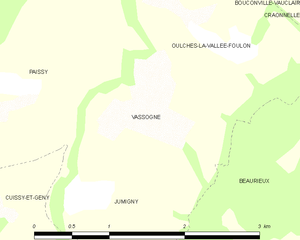
Carte des communes françaises: Vassogne